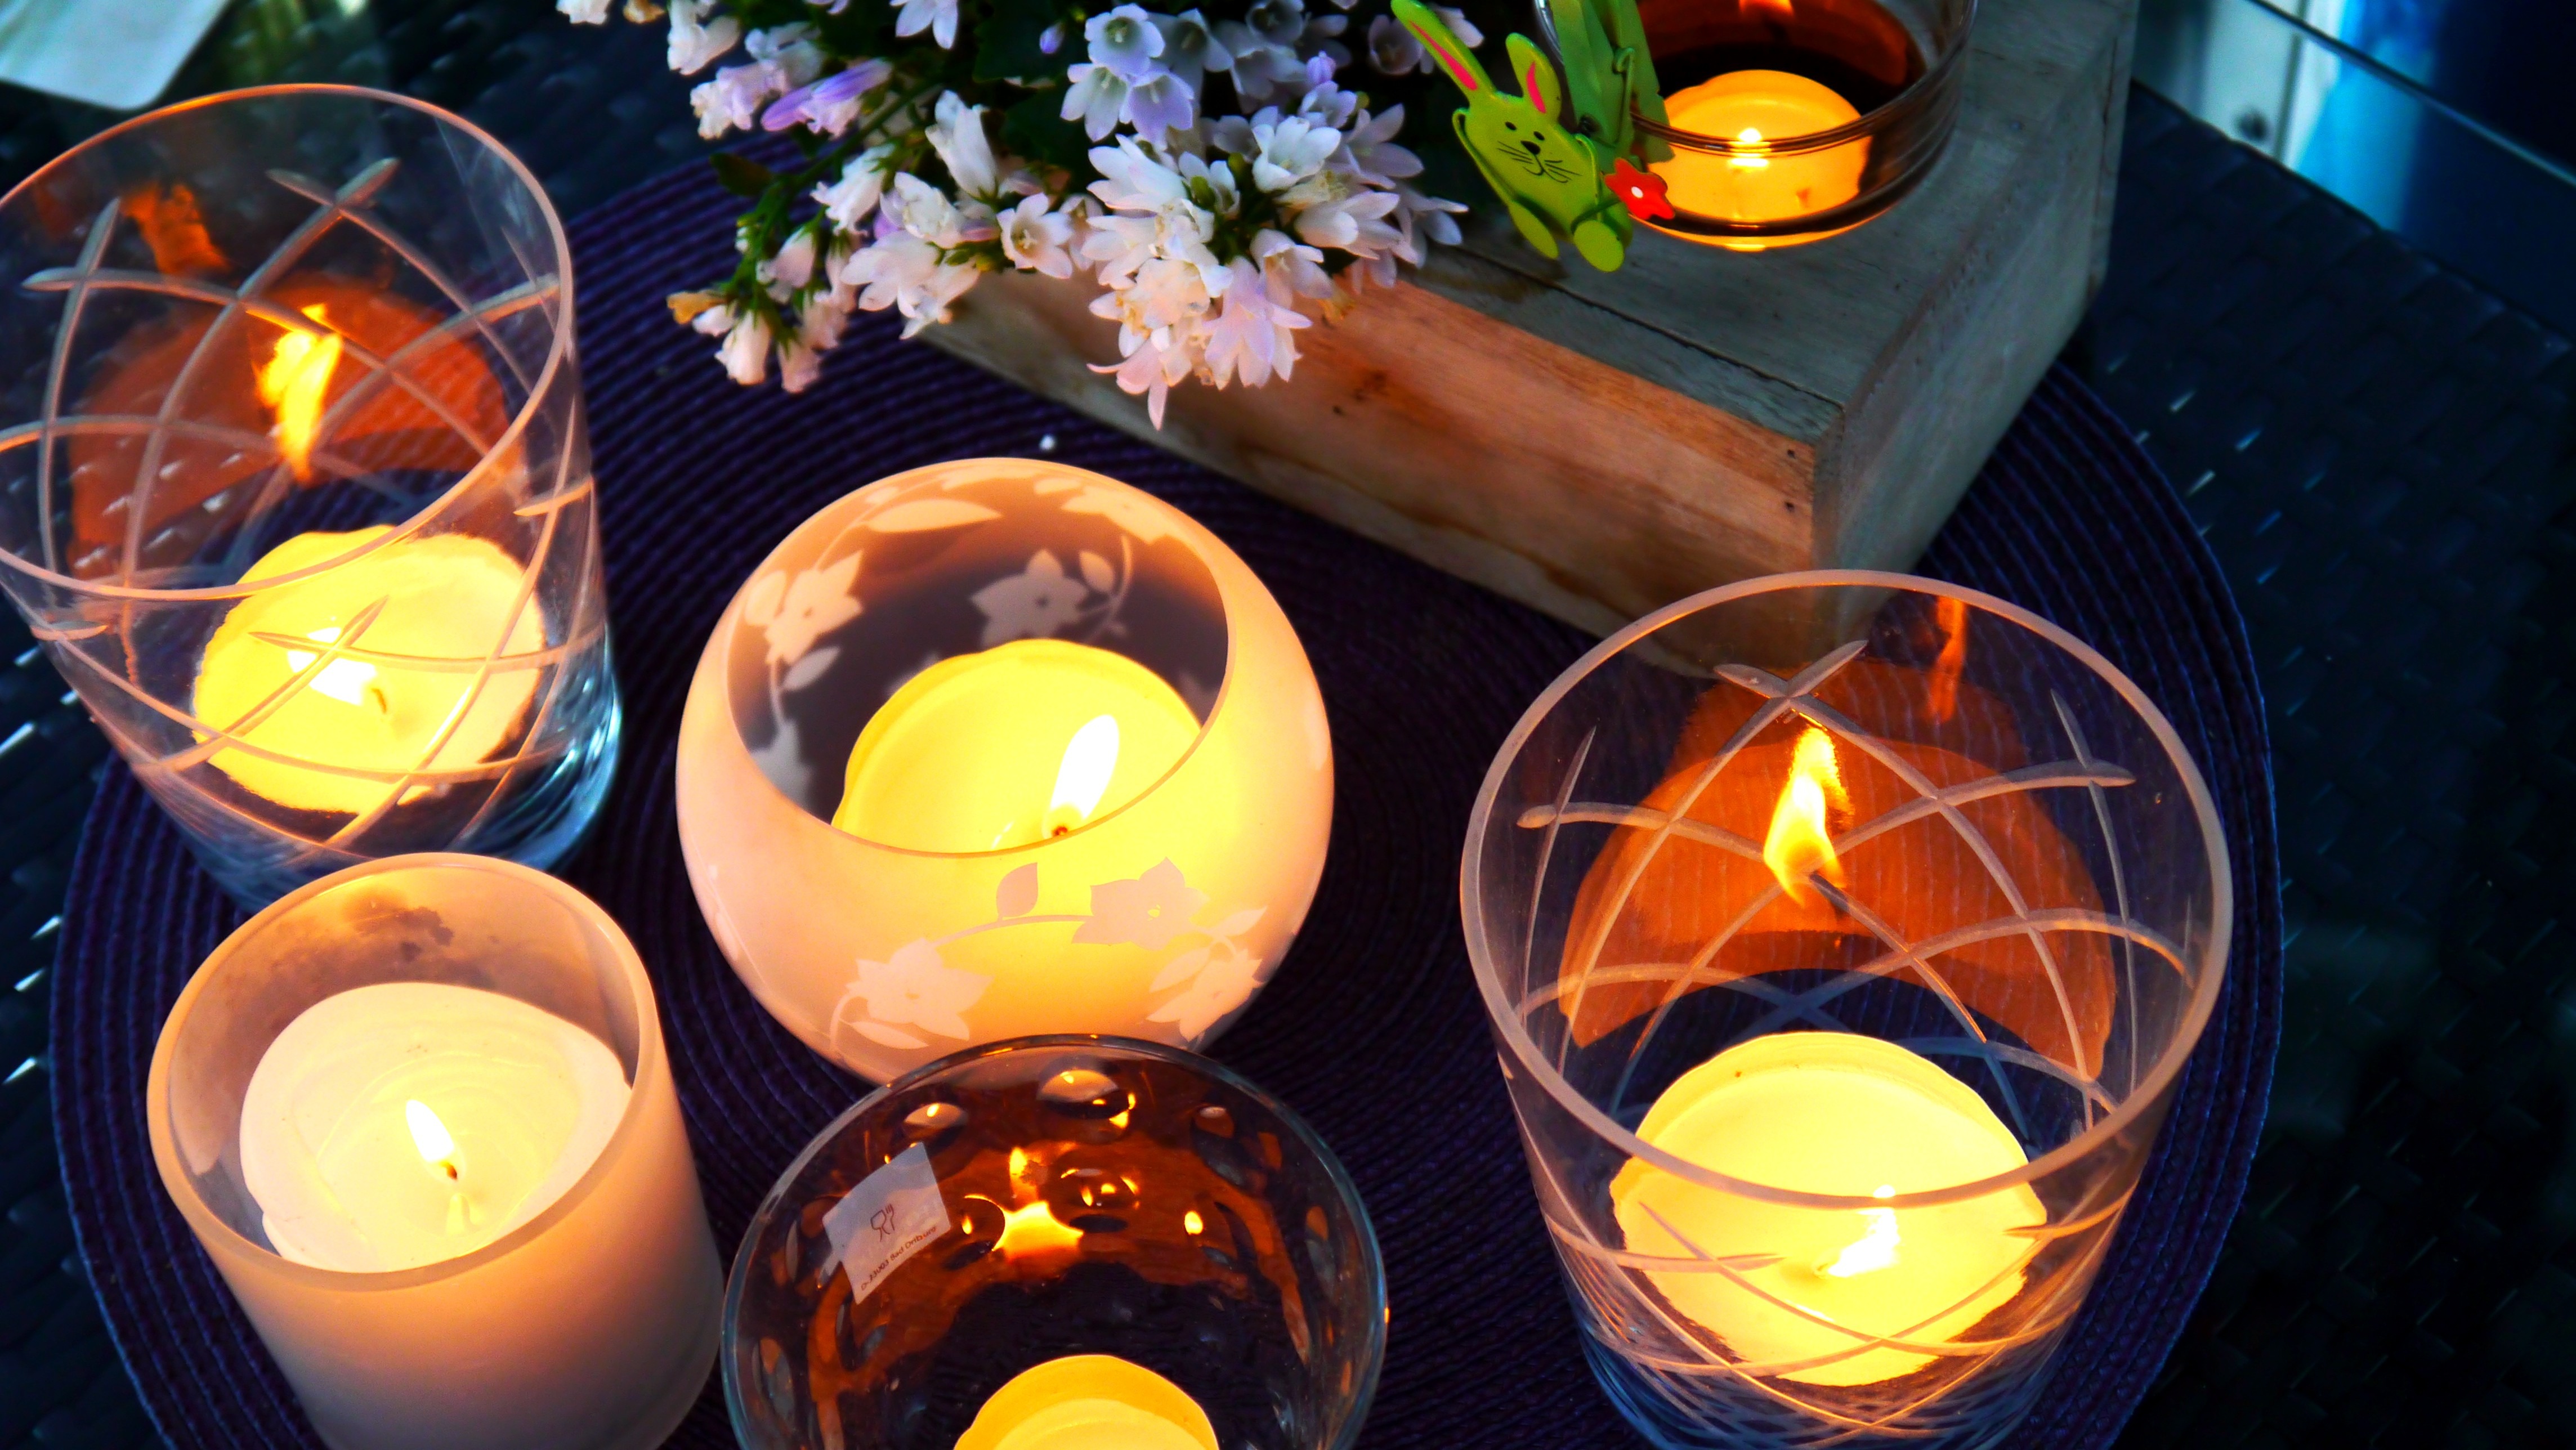
light, flower, halloween, holiday, yellow, candle, lighting, lanterns, event, mood, candlelight, man made object